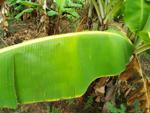
Label: xamthomonas